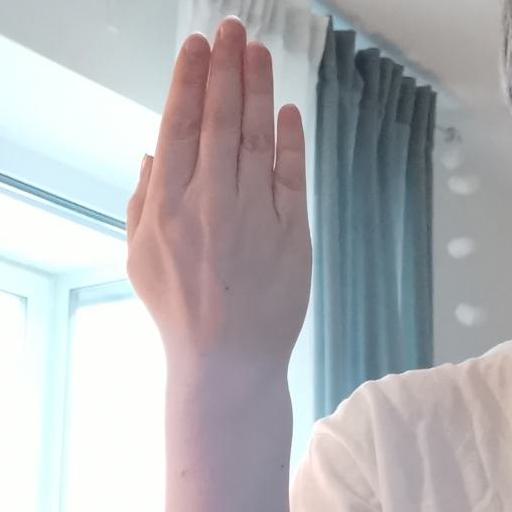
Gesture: stop_inverted